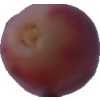
Label: pink_grape